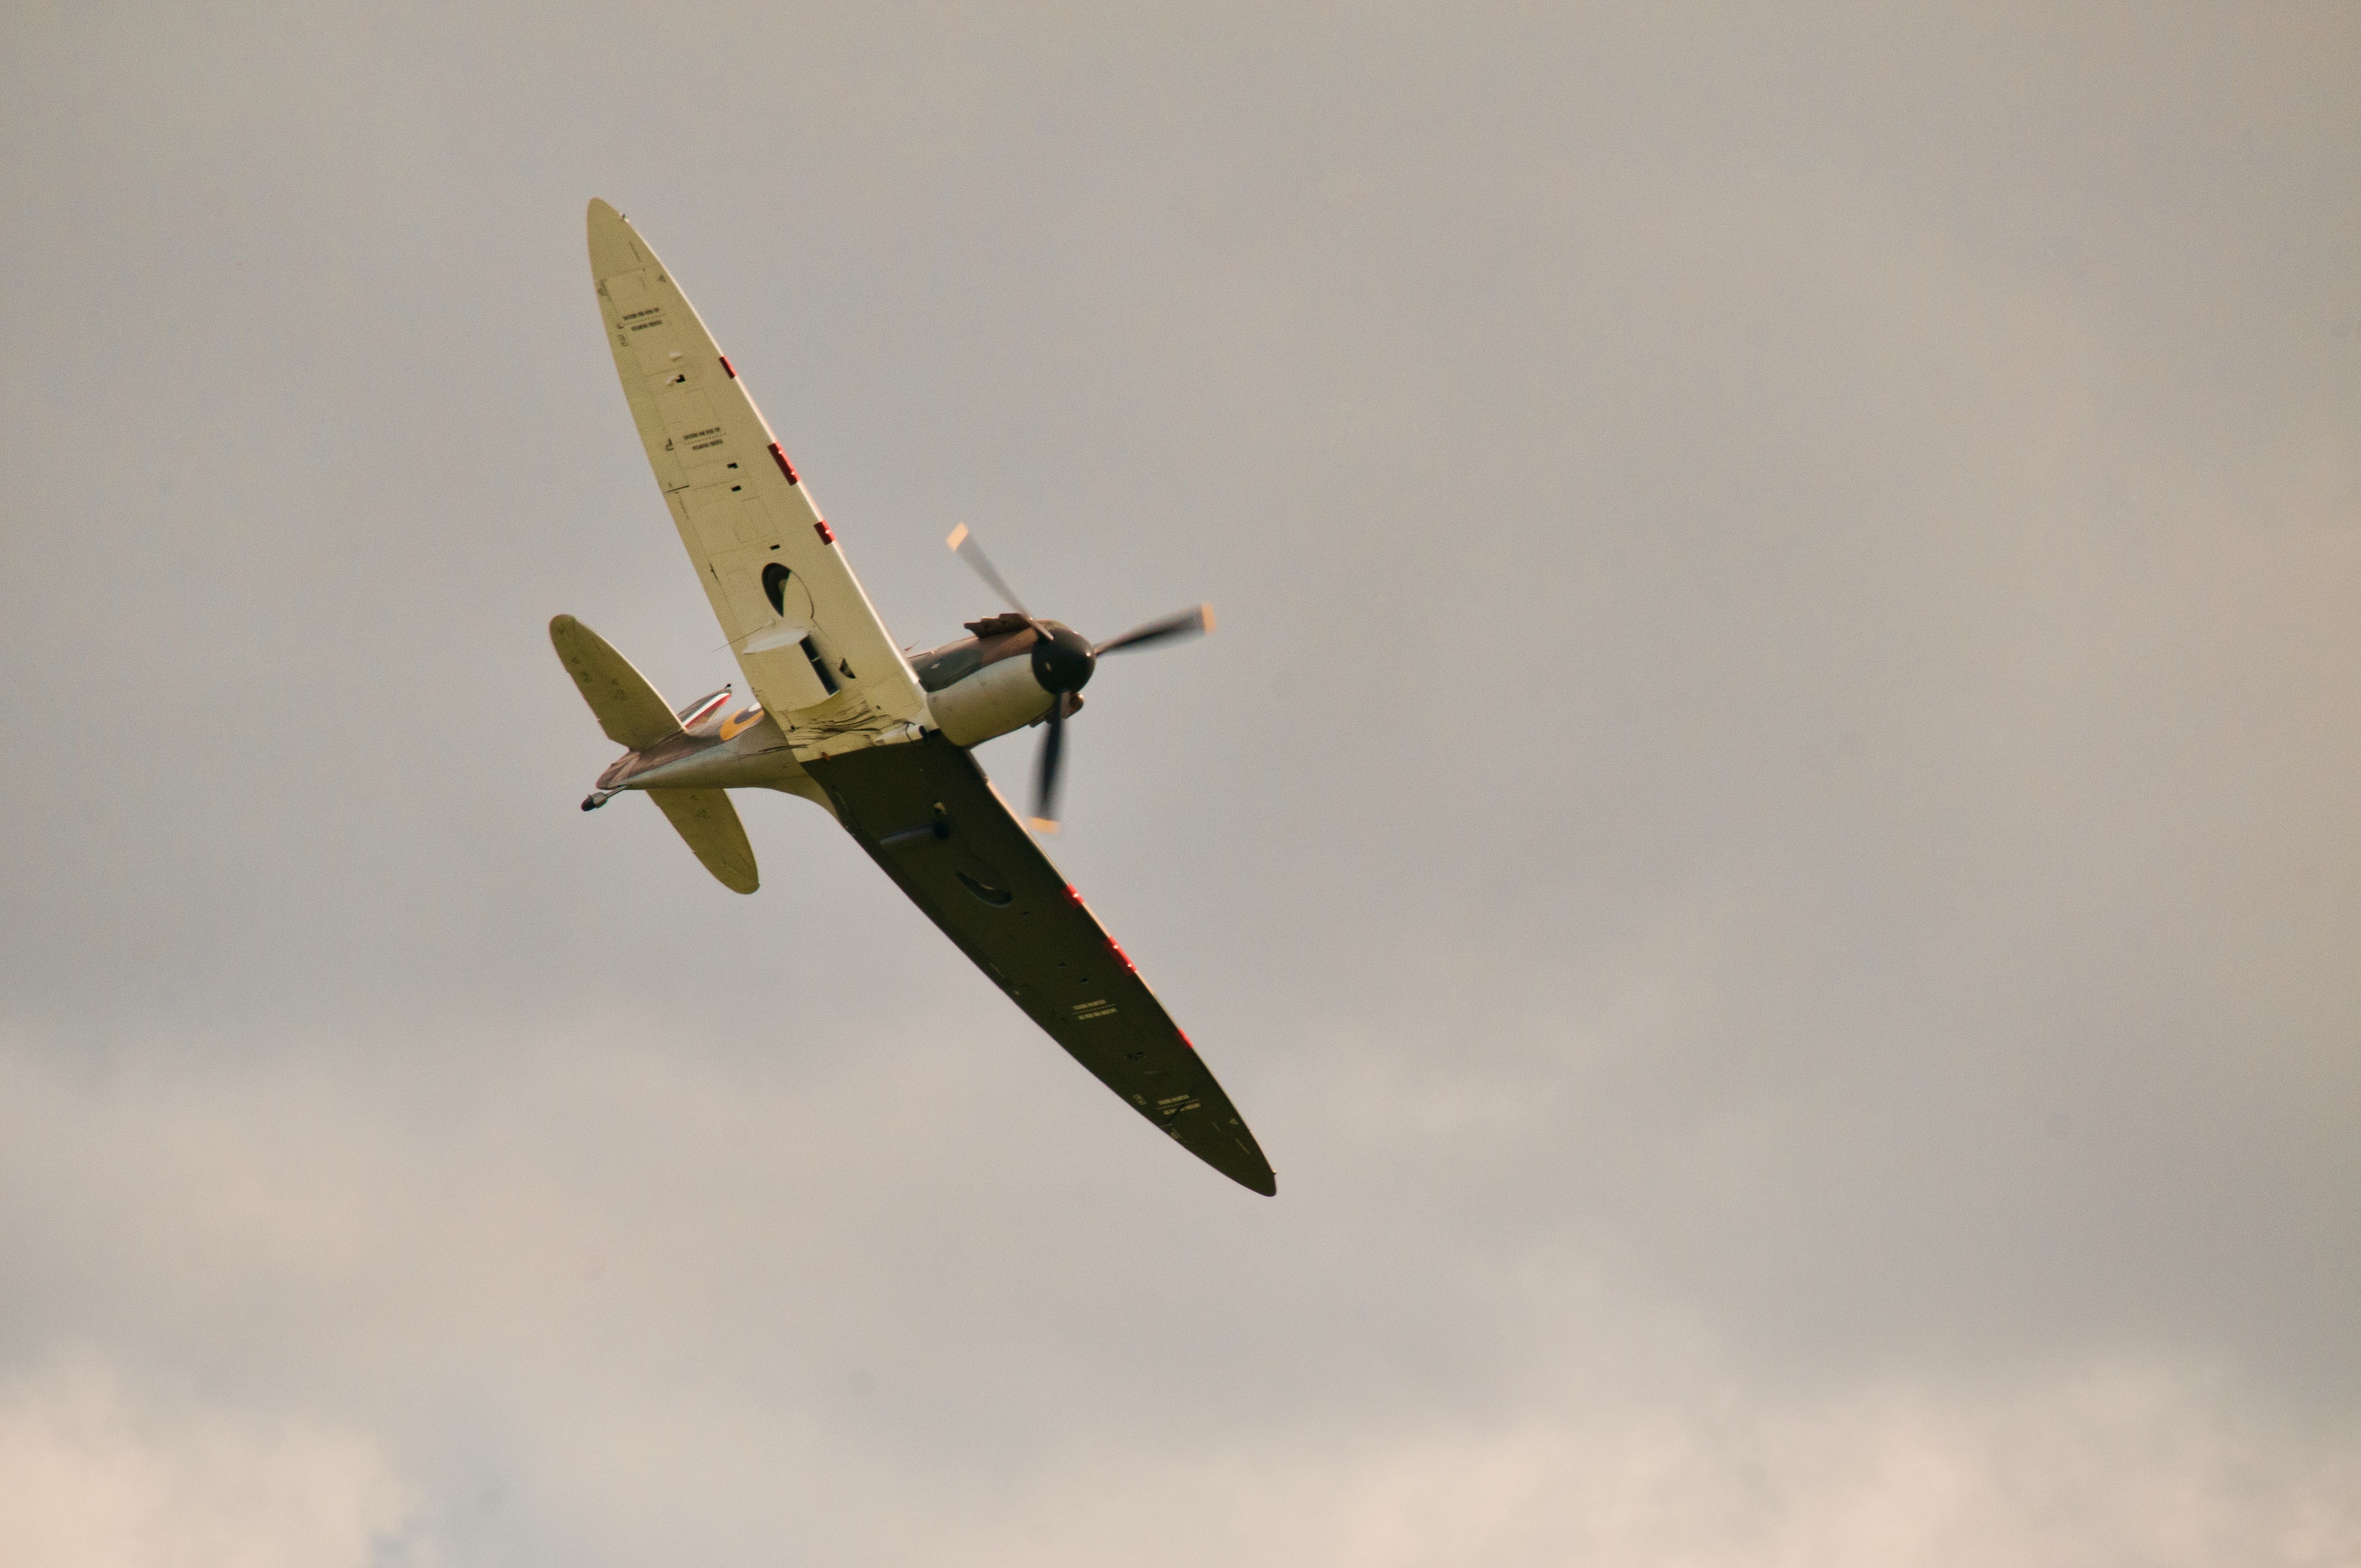
wing, flying, airplane, aircraft, vehicle, aviation, flight, glider, ww2, history, propeller, airshow, spitfire, raf, air show, air force, aerobatics, fighter aircraft, atmosphere of earth, aircraft engine, general aviation, air racing, supermarine spitfire, battle of britain, classic fighter